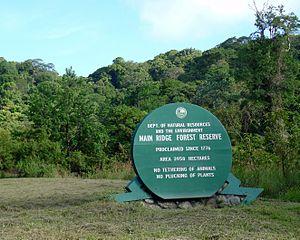
Cet article recense les sites inscrits au patrimoine mondial à Trinité-et-Tobago.